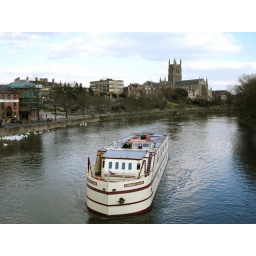
I was just crossing the bridge over the river Severn in Worcester when I saw a boat called the Edward Elgar approaching.